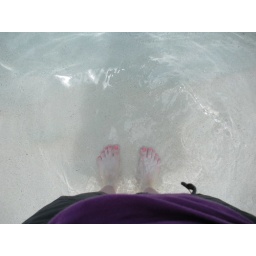
my toes in the crystal clear water at trunk bay, St. John, USVI.  the water was soooooo warm!